Joaquín Manglano y Cucaló de Montull

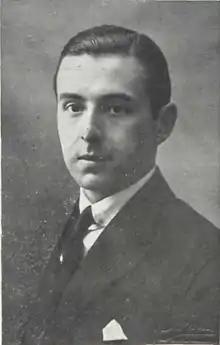

Joaquín Manglano y Cucaló de Montull, Grandee of Spain, 15th Baron of Cárcer, 2nd Baron of Beniomer, 18th Baron of Llaurí, 6th Count of Burgo de Laverazo, 2nd Marquis of Altamira de la Puebla, 13th Baron of Alcahalí de San Juan y Mosquera (1892–1985) was a Spanish entrepreneur, official, Catholic activist and politician. In terms of business he is known mostly as member of the Levantine economic oligarchy, in terms of officialdom as a Francoist mayor of Valencia (1939–1943) and a longtime Cortes deputy (1952–1967), in terms of Catholic activity as president of Legión Católica Española and in terms of politics as a Carlist.